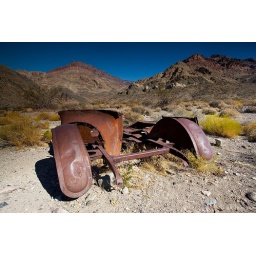
remnants of an old car in the ghost town of leadfield on the titus canyon road...